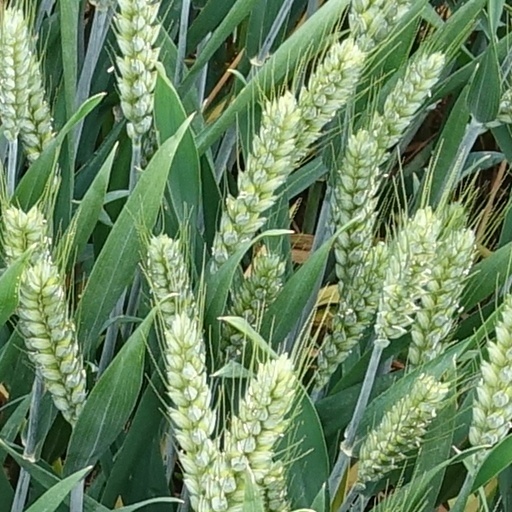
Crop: wheat